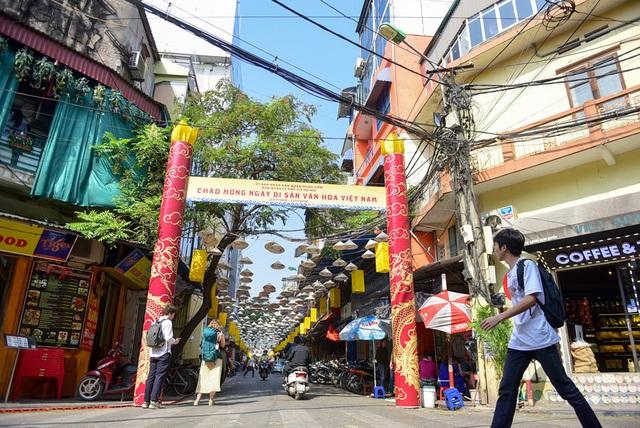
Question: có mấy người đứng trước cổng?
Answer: có hai người đứng trước cổng